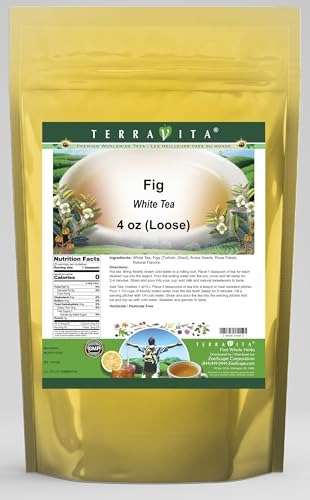
Item Name: Fig White Tea (Loose) (4 oz, ZIN: 531508)
Bullet Point 1: Our Fig White Tea is a mouth-watering flavored White tea with Figs (Dried), Anise Seeds and Rose Petals that you can enjoy all year round! The aroma and Fig flavor is a delight! - Ingredients: White tea, Figs (Dried), Anise Seeds, Rose Petals and Natural Fig Flavor.
Bullet Point 2: No fillers.
Bullet Point 3: Manufacturer: TerraVita
Bullet Point 4: Size: 4 oz
Bullet Point 5: Loose Leaf White Tea - Packed in a convenient upright pouch!
Product Description: Our Fig White Tea is a mouth-watering flavored White tea with Figs (Dried), Anise Seeds and Rose Petals that you can enjoy all year round! The aroma and Fig flavor is a delight! - Ingredients: White tea, Figs (Dried), Anise Seeds, Rose Petals and Natural Fig Flavor. - Hot tea brewing method: Bring freshly drawn cold water to a rolling boil. Place 1 teaspoon of tea for each desired cup into the teapot. Pour the boiling water into the pot, cover and let steep for 2-4 minutes. Strain and pour into your cup; add milk and natural sweeteners to taste. - Iced tea brewing method: (to make 1 liter/quart): Place 5 teaspoons of tea into a teapot or heat resistant pitcher. Pour 1 1/4 cups of freshly boiled water over the tea itself. Steep for 5 minutes. Fill a serving pitcher with 1/4 cold water. Strain and pour the tea into the serving pitcher Add ice and top-up with cold water. Sweeten and garnish to taste. - TerraVita is an exclusive line of premium-quality, natural source products that use only the finest, purest and most potent ingredients found around the world. TerraVita is hallmarked by the highest possible standards of purity, potency, stability and freshness. All of our products are prepared with the highest elements of quality control, from raw materials through the entire manufacturing process, up to and including the moment that the bottles or bags are sealed for freshness and shipped out to you. Our highest possible standards are certified by independent laboratories and backed by our personal guarantee. - TerraVita exists to meet and ensure your family's health and wellness without the harmful effects of chemicals and health products. We strive to make all of our products affordable and reliable and are constantly searching the market to maintain our affordability an
Value: 4.0
Unit: Ounce

Price: 30.01